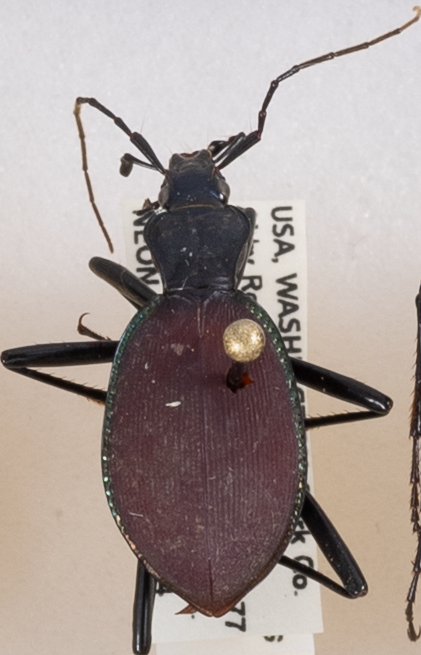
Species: Scaphinotus angusticollis
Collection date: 2018-09-04
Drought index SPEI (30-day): -0.348
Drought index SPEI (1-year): -0.556
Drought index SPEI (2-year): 0.71